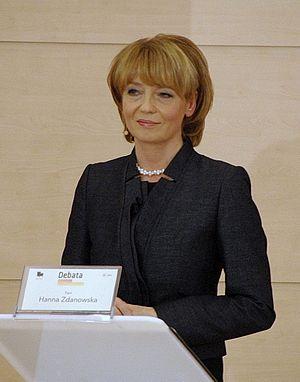
Hanna Elżbieta Zdanowska, née Aleksandrzak, est née le 23 mars 1959 à Łódź. Ingénieure de formation, elle a travaillé pour la ville de Łódź. Elle a été député au Sejm, et elle est maire de Łódź depuis 2010.